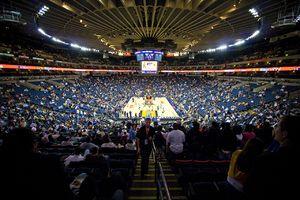
L'Oracle Arena est une salle omnisports située à côté du McAfee Coliseum dans le sud d'Oakland, en Californie.